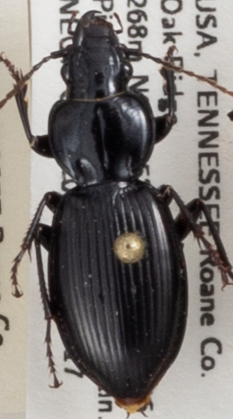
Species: Cyclotrachelus fucatus
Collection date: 2019-04-17
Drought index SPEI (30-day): -0.276
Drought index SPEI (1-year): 2.09
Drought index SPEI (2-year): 2.09